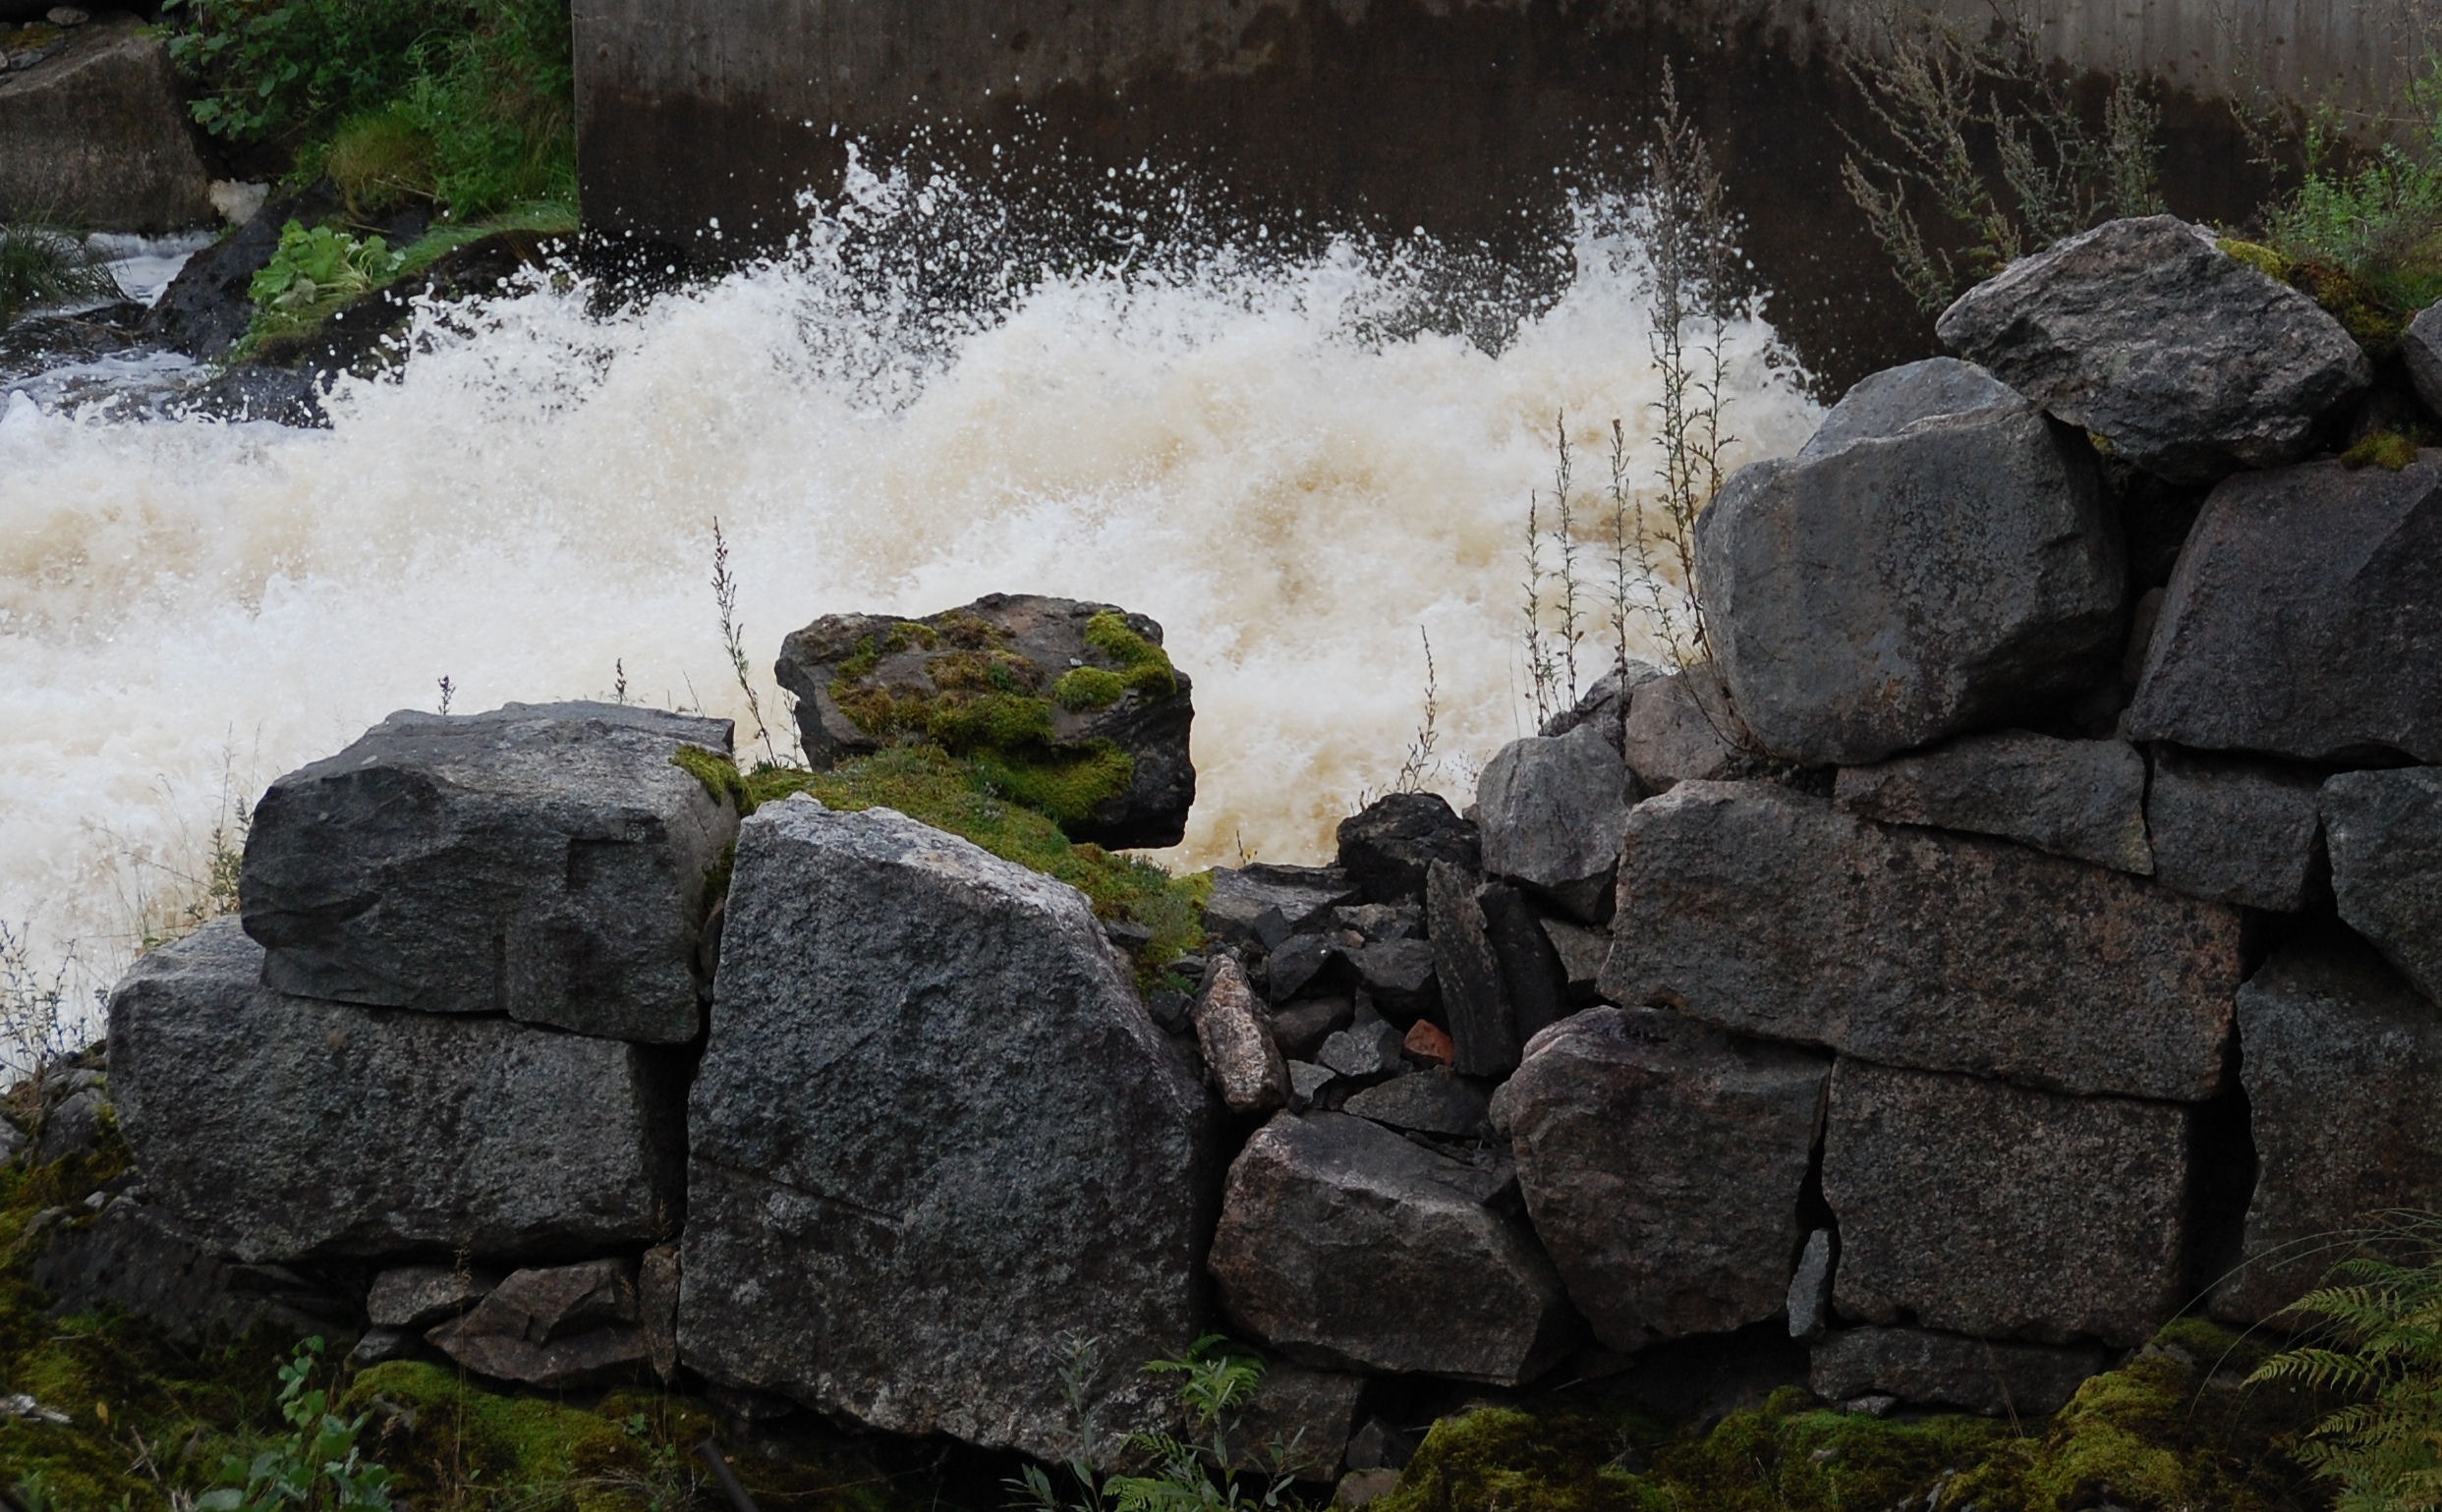
water, rock, waterfall, view, wall, river, pond, stream, cascade, splash, natural, stone wall, material, rocks, geology, boulder, white water, water feature, bedrock